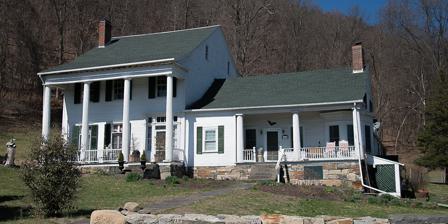
Building: Newkirk Homestead
Country: United States of America
Year built: 1849
Historic house in New York, United States United States historic place Newkirk Homestead U.S. National Register of Historic Places Show map of New York Show map of the United States Location Northwest of Leeds on Sandy Plains Rd., Leeds, New York Coordinates 42°15′59″N 73°54′26″W / 42.26639°N 73.90722°W / 42.26639; -73.90722 Area 20 acres (8.1 ha) Built 1849 Architectural style Mixed (more Than 2 Styles From Different Periods) NRHP reference No. 79001584 Added to NRHP July 22, 1979 Newkirk Homestead , also known as the Newkirk-Garcia House, is a historic home located at Leeds in Greene County, New York .  The original structure and basement dates to the 18th century.  It is a five-bay, 1 + 1 ⁄ 2 -story frame dwelling to which is attached a 2-story, three-bay frame addition completed in the mid-19th century.  It features a Greek Revival style portico with four Doric columns, also added in the mid-19th century.  Also on the property are a corn crib , two barns, and a barn foundation. It was listed on the National Register of Historic Places in 1979. References